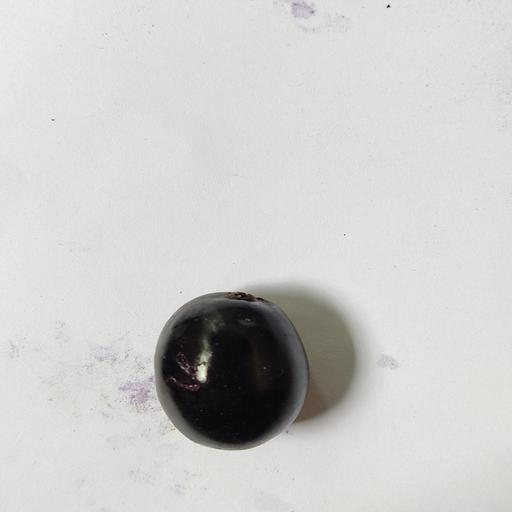
Crop type: Berry